Lana Clarkson

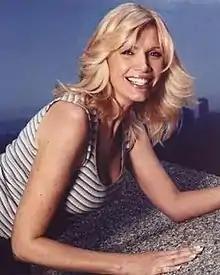
Clarkson in a promotional photo

Lana Jean Clarkson (April 5, 1962 – February 3, 2003) was an American actress and fashion model. During the 1980s, she rose to prominence in several sword-and-sorcery films. In 2003, record producer Phil Spector shot and killed Clarkson inside his home; he was charged with second-degree murder and convicted in 2009.